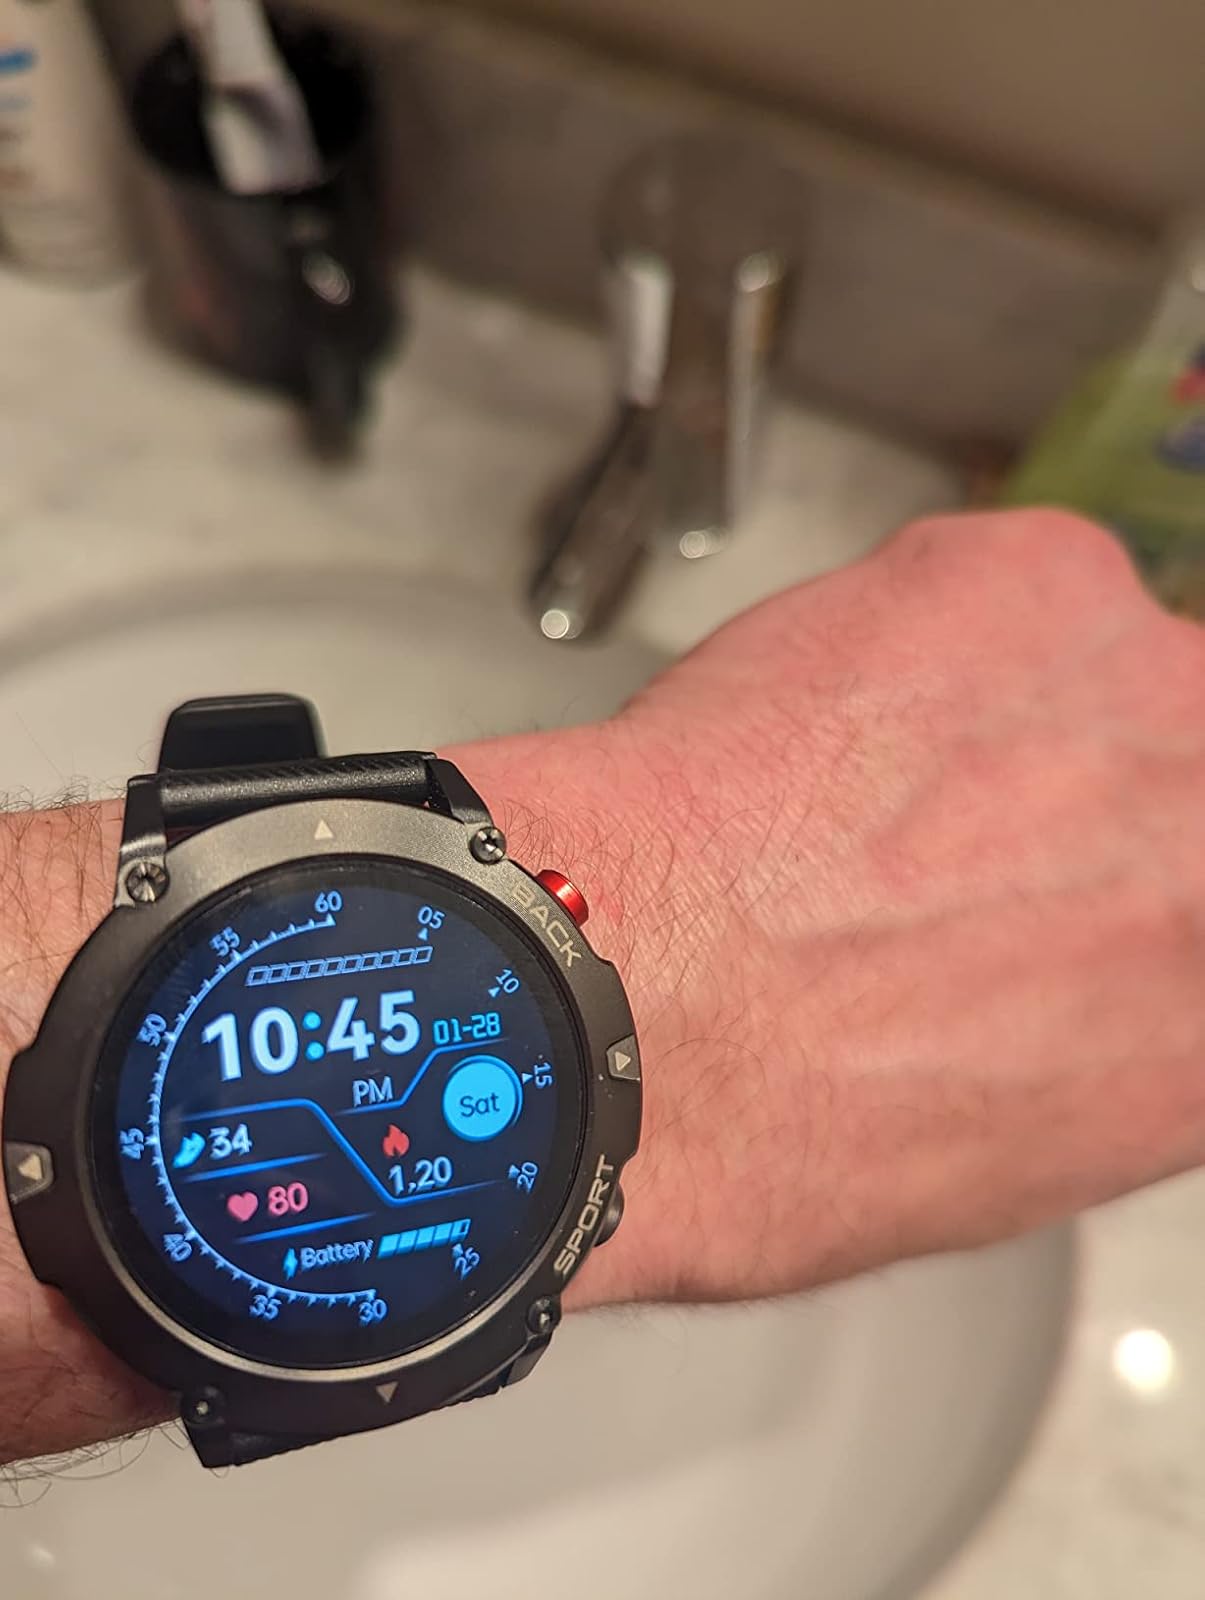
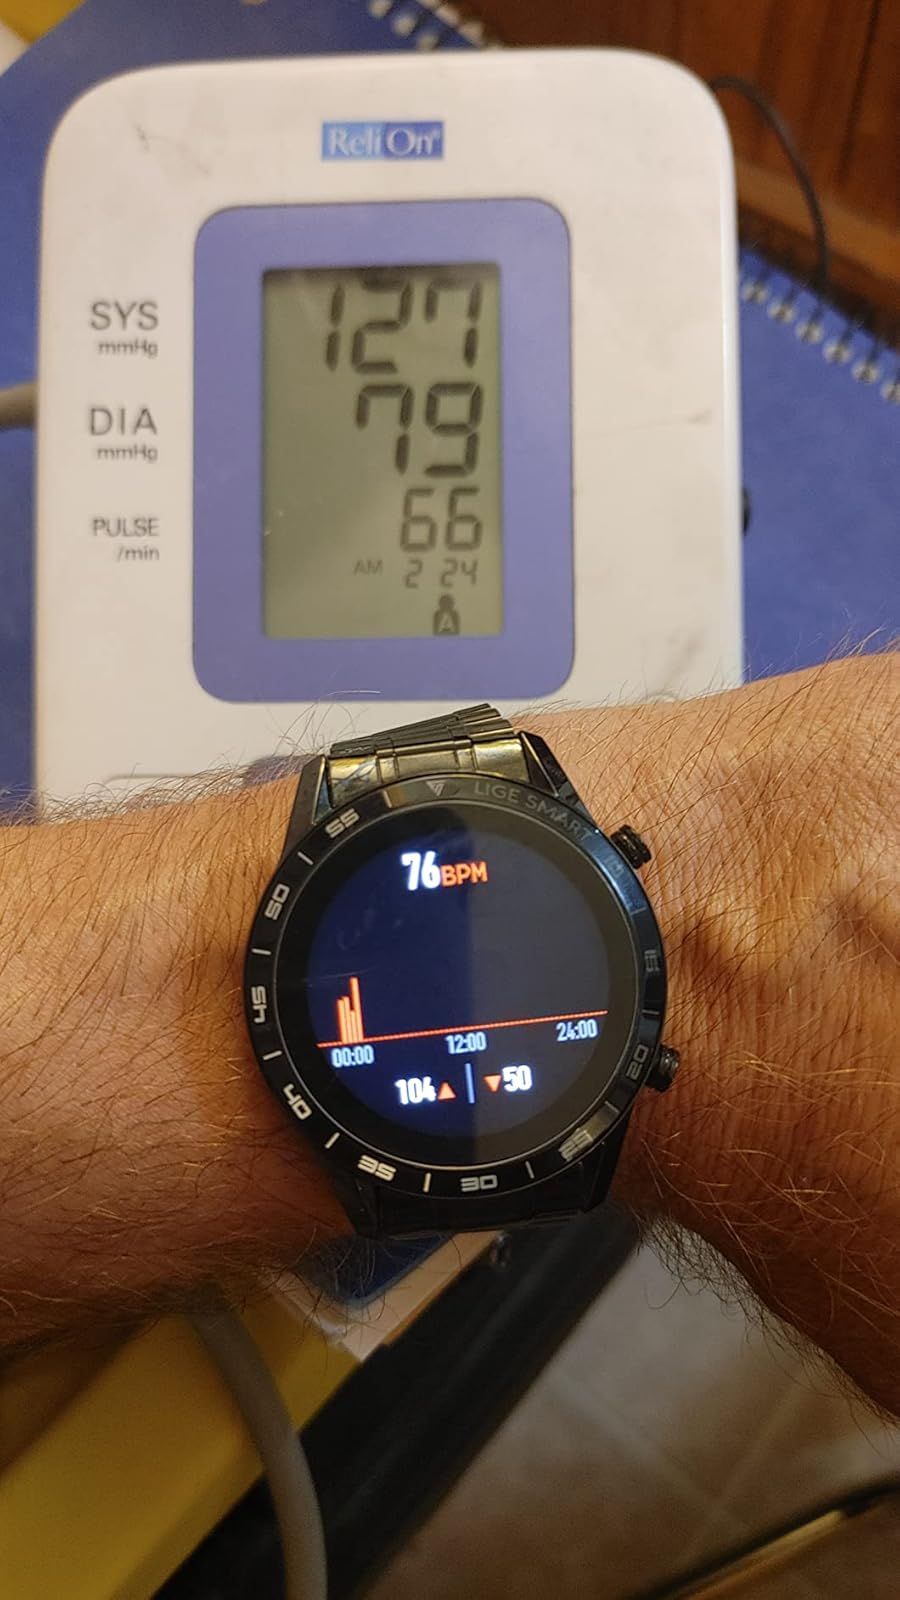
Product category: smartwatch
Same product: no